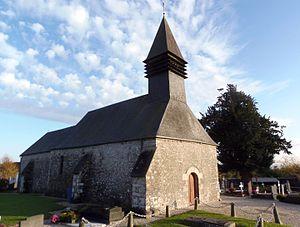
Le Mesnil-Herman (Normandie, France). L'église Saint-Pierre.
Le Mesnil-Herman est une ancienne commune française, située dans le département de la Manche en région Normandie, peuplée de 136 habitants, commune déléguée au sein de Bourgvallées depuis le 1ᵉʳ janvier 2019.
Bourgvallées est une commune nouvelle française située dans le département de la Manche en région Normandie, peuplée de 3 213 habitants.